Golden Strait Corp v Nippon Yusen Kubishka Kaisha

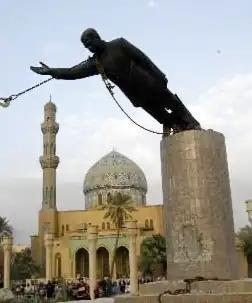
The Iraq War in 2003 cancelled the contract between the parties.

, also known as The Golden Victory, is an English contract law case, concerning the measure of damages for breach of contract.